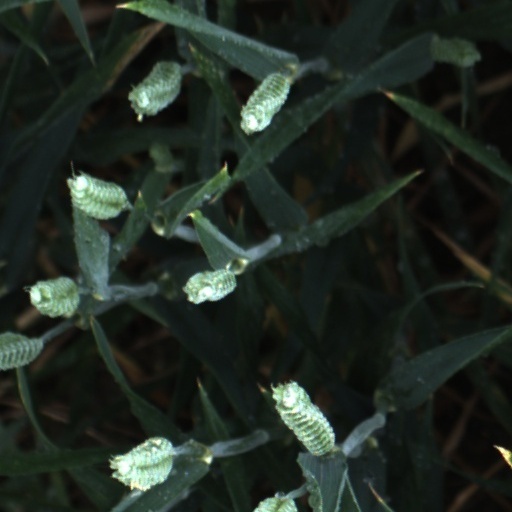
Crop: wheat